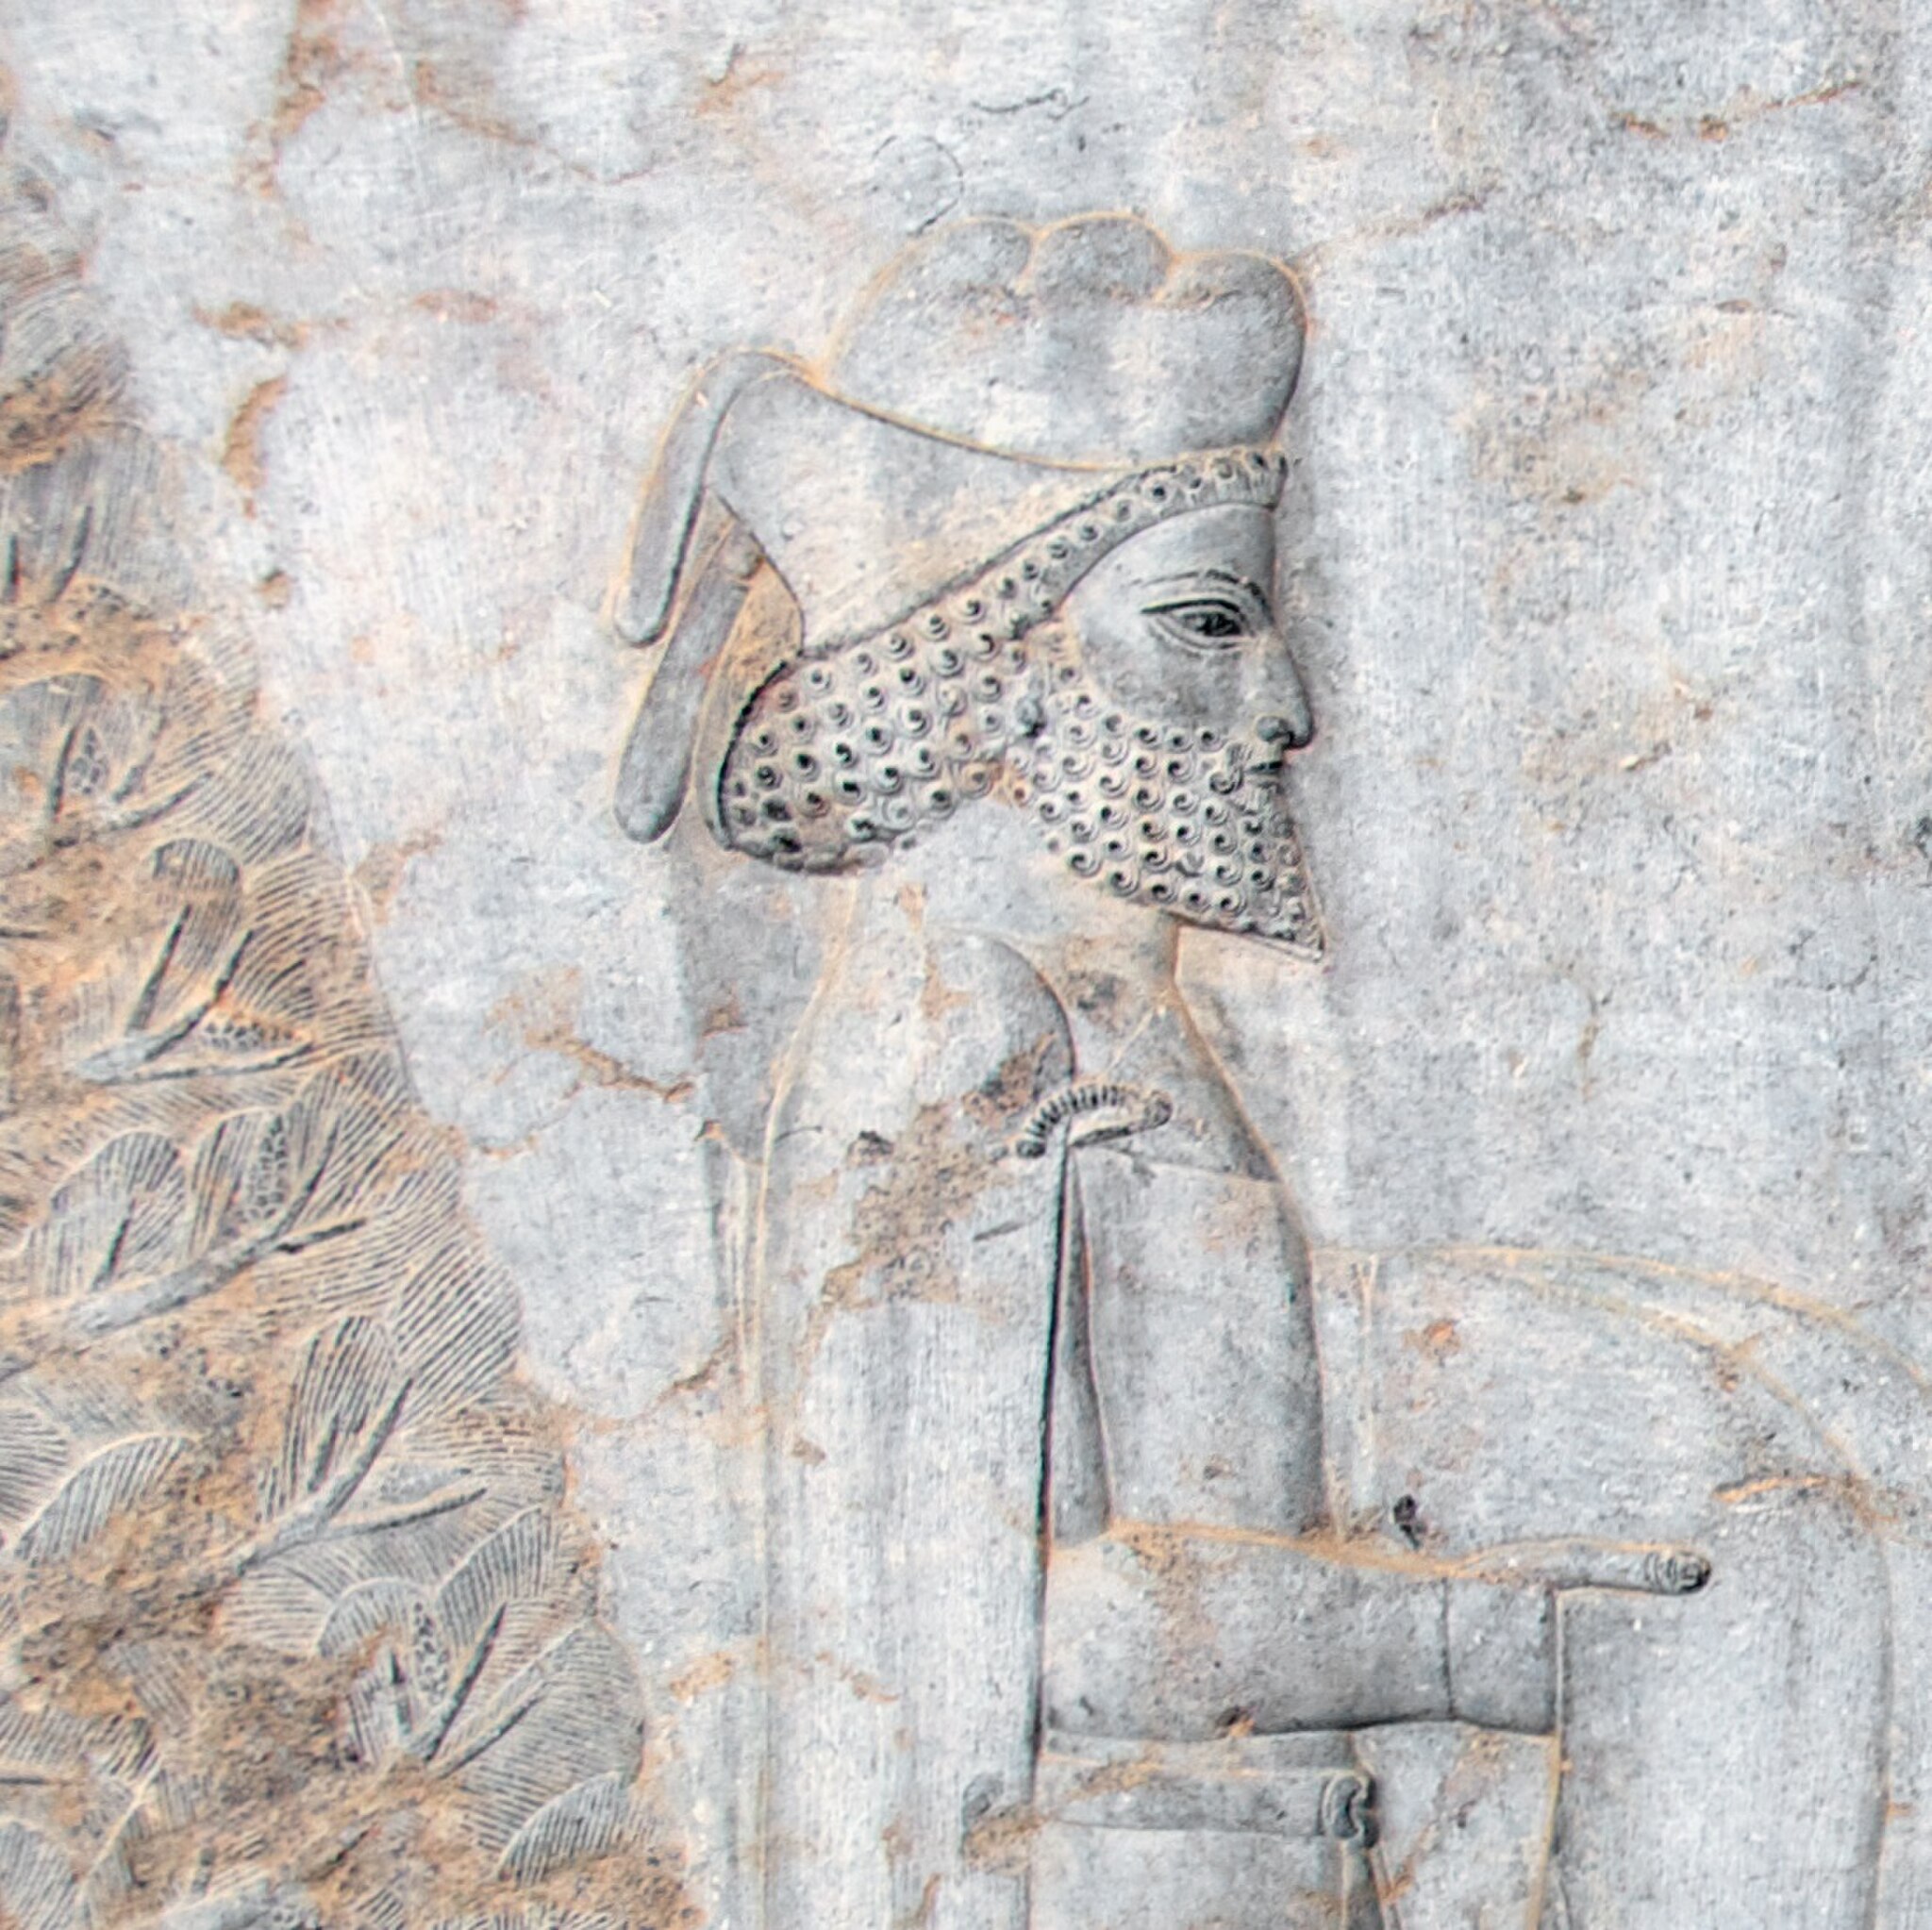
Title: Closeup -12 Tribute Bearer on the Apadana Staircase (Best Viewed Size "Large") (4689048650)
Description: According to the Lonely Planet guide to Iran, "Most impressive of all, however, and among the most impressive historical sights in all of Iran, are the bas-reliefs of the Apadana Staircase on the eastern wall [of the Apadana Palace]." "The panels at the southern end [of the Apadana Staircase] are the most interesting, showing 23 delegations bringing their tributes to the Achaemenid king." "This rich record of the nations of the time ranges from the Ethiopians in the bottom left center, through a climbing pantheon of, among other peoples, Arabs, Thracians, Indians, Parthians and Cappadocians, up to the Elamites and Medians at the top right." Persepolis, Iran
Date: 2010-04-19 11:06
Categories: Flickr images reviewed by FlickreviewR 2, 2010 in Persepolis, Files from A.Davey Flickr stream, Cappadocian delegation, Apadana